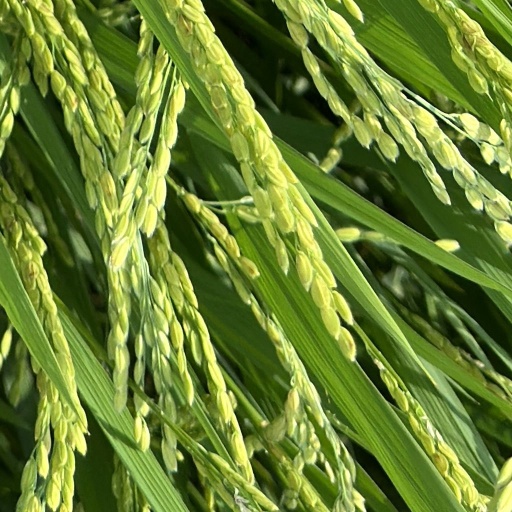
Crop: rice